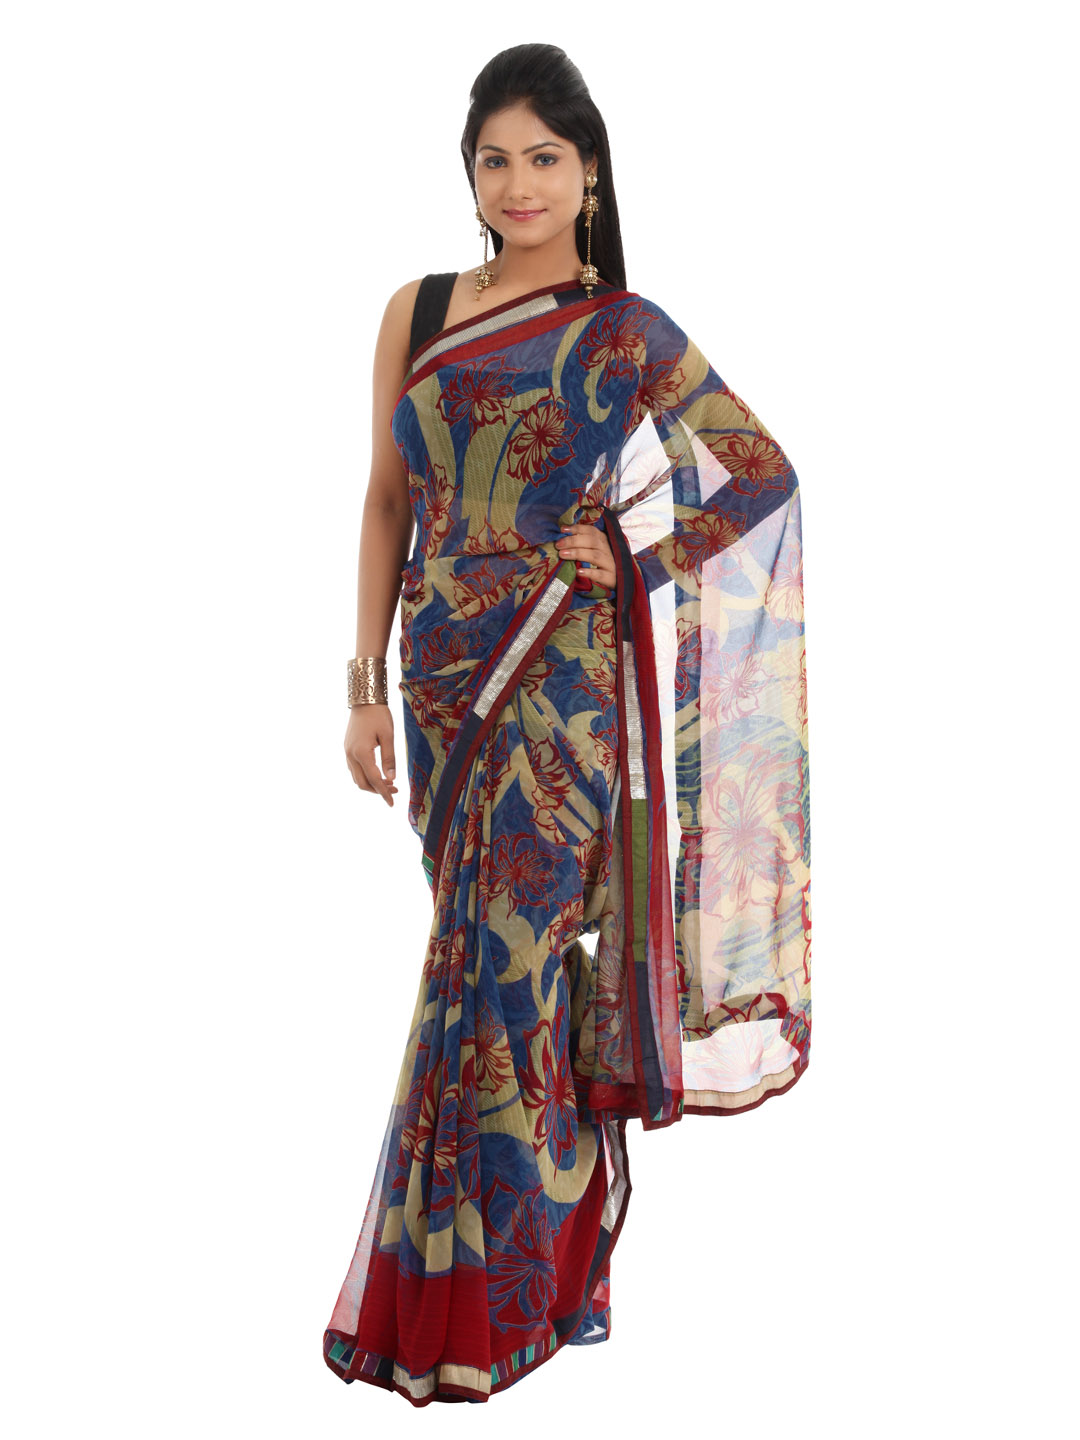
FNF Multi Coloured Printed Sari
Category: Apparel / Saree / Sarees
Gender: Women
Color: Multi
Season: Fall 2012
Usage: Ethnic